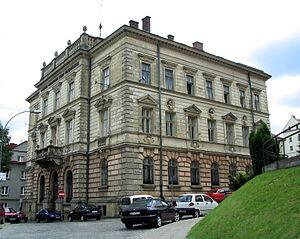
Przemyśl est une ville de la voïvodie des Basses-Carpates, dans le Sud-Est de la Pologne, à la frontière de l'Ukraine.